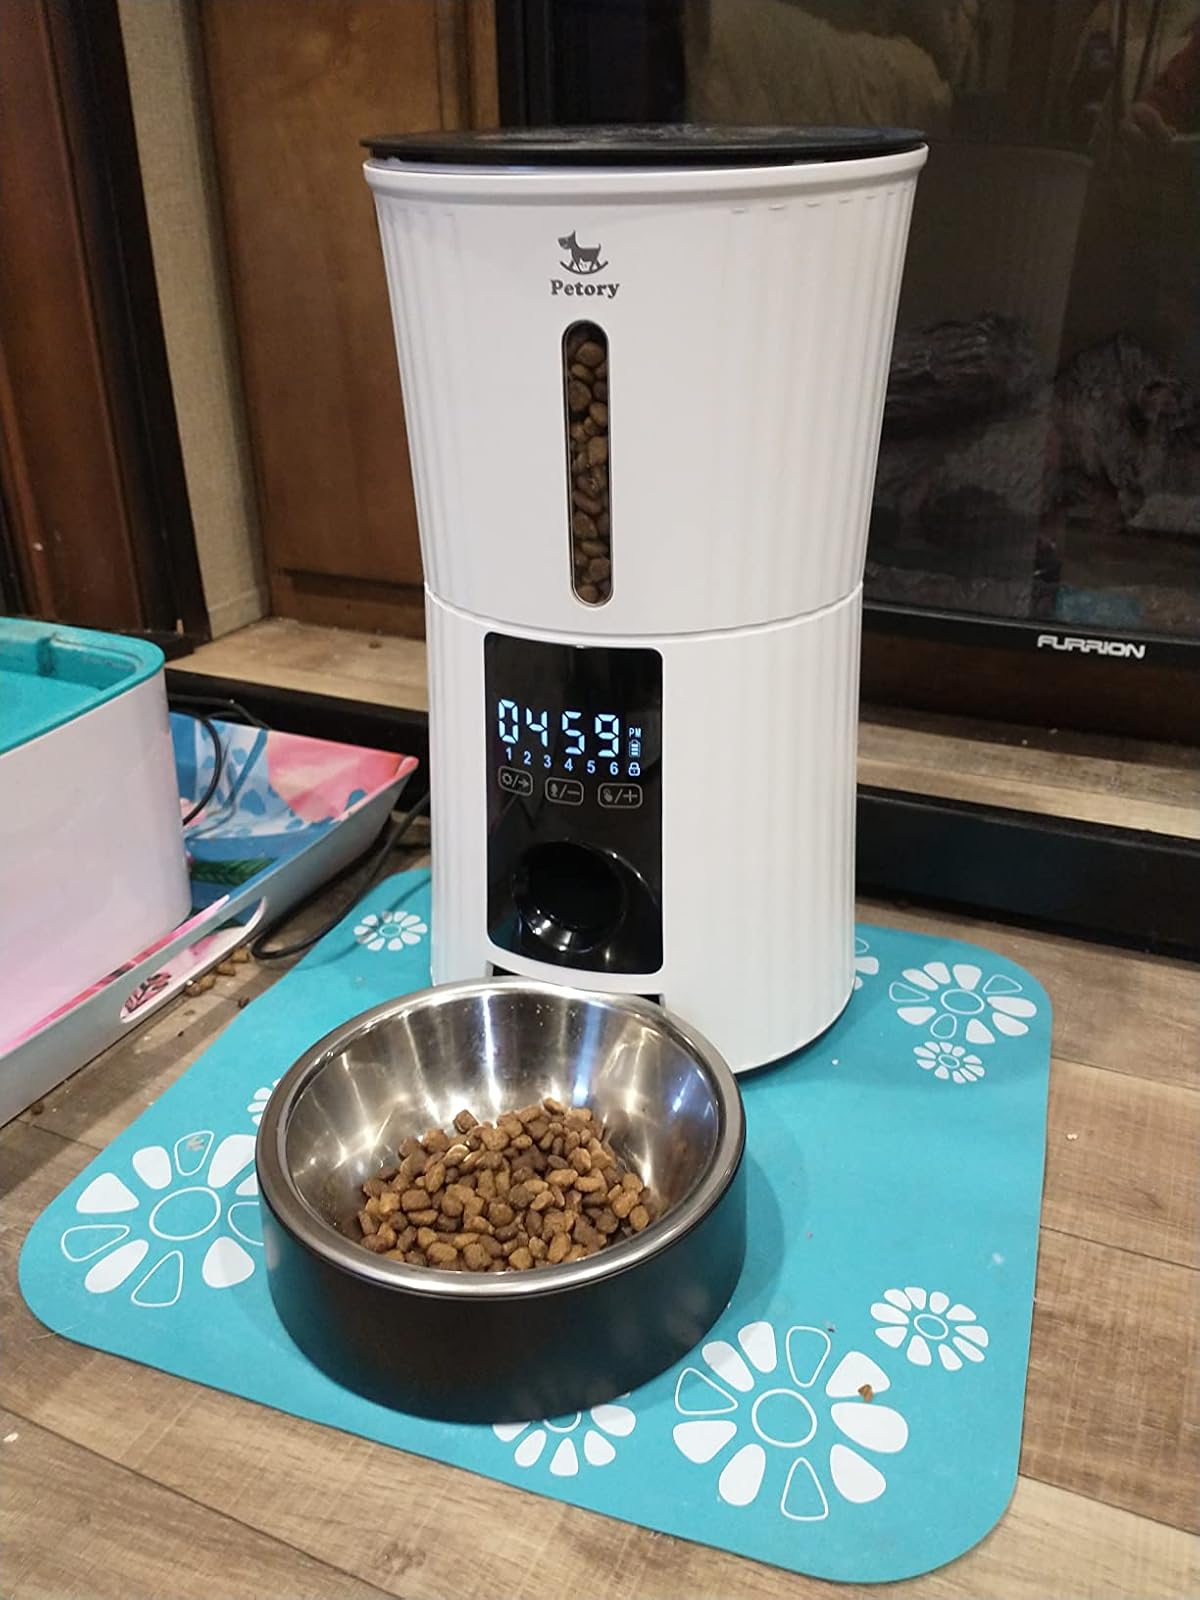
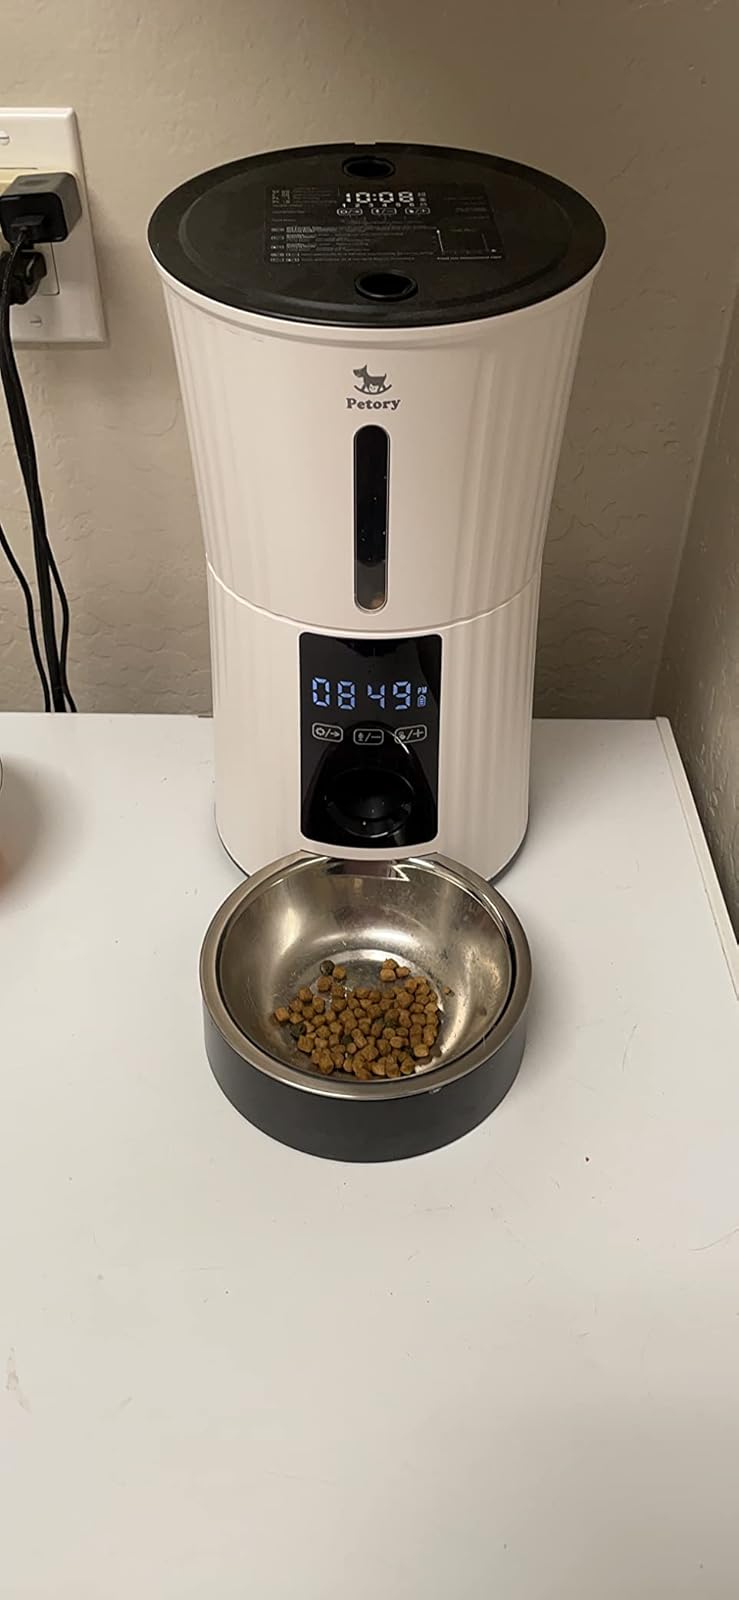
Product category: items_feeder
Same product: yes